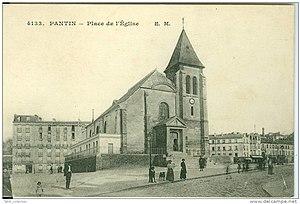
L'église Saint-Germain est une église catholique située à Pantin, en France. Elle est dédiée à saint Germain.